Archegosaurus

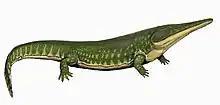
Restoration of "A. decheni"

In 1938, paleontologist Margaret C. Steen described a temnospondyl from the Permian-age Ruprechtice assemblage in northeast Bohemia. Steen named it "Memonomenos dyscriton" on the basis of a skull that was narrower than others in the Ruprechtice. It was classified as an anthracosaur, a group closely related to reptiles. Both "Memonomenos" and embolomere anthracosaurs had vertebrae that were divided into several parts, including a pleurocentrum and intercentrum. Animals with this type of divided vertebrae were said to be rachitomi. During the early twentieth century, paleontologists considered rhachitomous temnospondyls to be the descendants of embolomeres, and Steen considered "Memonomenos" to be a link between these two groups. Steen also noted that "Memonomenos" had large tabular horns, a feature shared with anthracosaurs. Temnospondyls and anthracosaurs were later found to be two distantly related groups, and paleontologist Alfred Romer placed "Memonomenos" within Anthracosauria. This placement was accepted until 1978 when "Memonomenos" was reassigned to the genus "Archegosaurus" and classified as a temnospondyl. "Memonomenos dyscriton" became a second species of "Archegosaurus", "A. dyscriton".